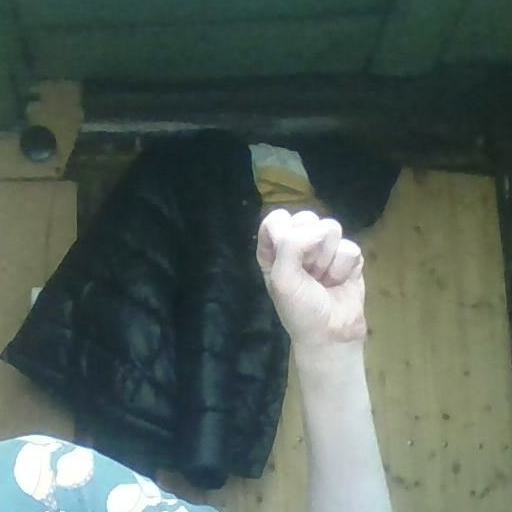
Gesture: fist